Vasily Yakovlev (zoologist)

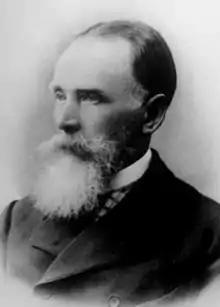

Vasily Evgrafovich Yakovlev (also transliterated Vasiliy Ewgrafowitsch Jakovlev or Vasiliy Yevgrafovich Yakovlev; 9 February 1839 – 15 August 1908) was a Russian zoologist who studied fishes, molluscs and insects. He is not to be confused with Alexander Ivanovich Yakovlev, another entomologist. His name was spelled Wassily Ewgrafowitsch Jakowlew in French, in which he sometimes wrote.